Tobias Forge

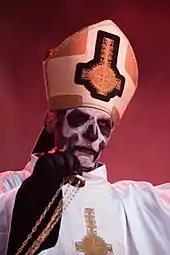
Forge in character as Papa Emeritus I in 2012

Since 2006, Forge has acted as chief songwriter and business leader of the rock and heavy metal band Ghost, a project and role that contributed to a significant rise in his fame and popularity, following many years of involvement in other underground acts. During live performances with the band, he performs as its singer. Each album has a 'new singer': originally Papa Emeritus I through to III—a demonic anti-pope—and then Cardinal Copia, who became Papa Emeritus IV in March 2020. Peter Hällje, a former bandmate of Martin Persner, claimed he designed the Papa Emeritus character in 2005, prior to the formation of Ghost. Hällje never performed as Papa Emeritus and agreed with Persner to let him use the character for his then-new band. For recorded material, Forge seems to also play most of the other instruments in addition to vocals. For example, he claimed that the 2010 debut album, "Opus Eponymous", was recorded with a session drummer and nothing else.